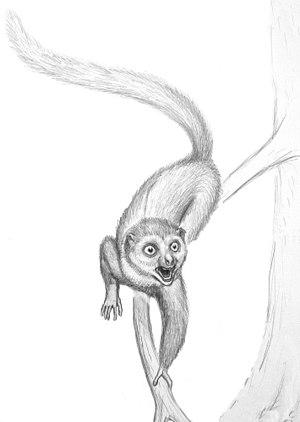
L'histoire évolutive des lémuriformes s'est déroulée indépendamment de celle des autres primates, après leur isolement sur l'île de Madagascar, depuis au moins 40 Ma. Les lémuriformes ou lémuriens sont des primates prosimiens appartenant au sous-ordre des strepsirrhiniens qui bifurqua des autres primates il y a environ 63 Ma. Ils partagent certains traits avec les premiers primates et sont donc souvent considérés à tort comme les ancêtres des singes actuels et des humains. En fait, ils ressemblent simplement aux primates ancestraux.
Darwinius masillae, nommé en hommage à Charles Darwin, est une espèce éteinte de primates. Un fossile a été découvert en 1983 sur le site fossilifère de Messel en Allemagne, mais son étude n'a été publiée qu'en 2009, date à laquelle elle a fait l'objet d'une couverture médiatique significative.